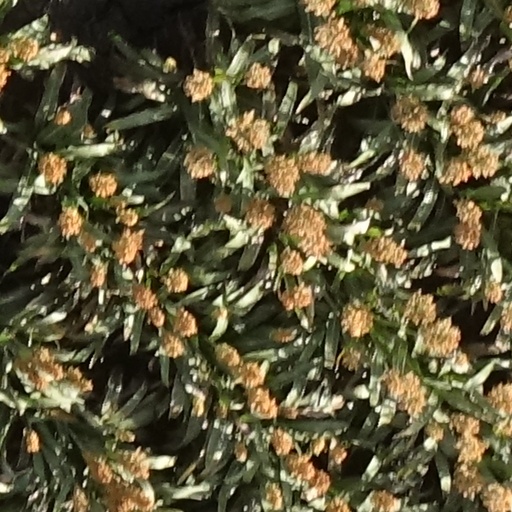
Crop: sorghum